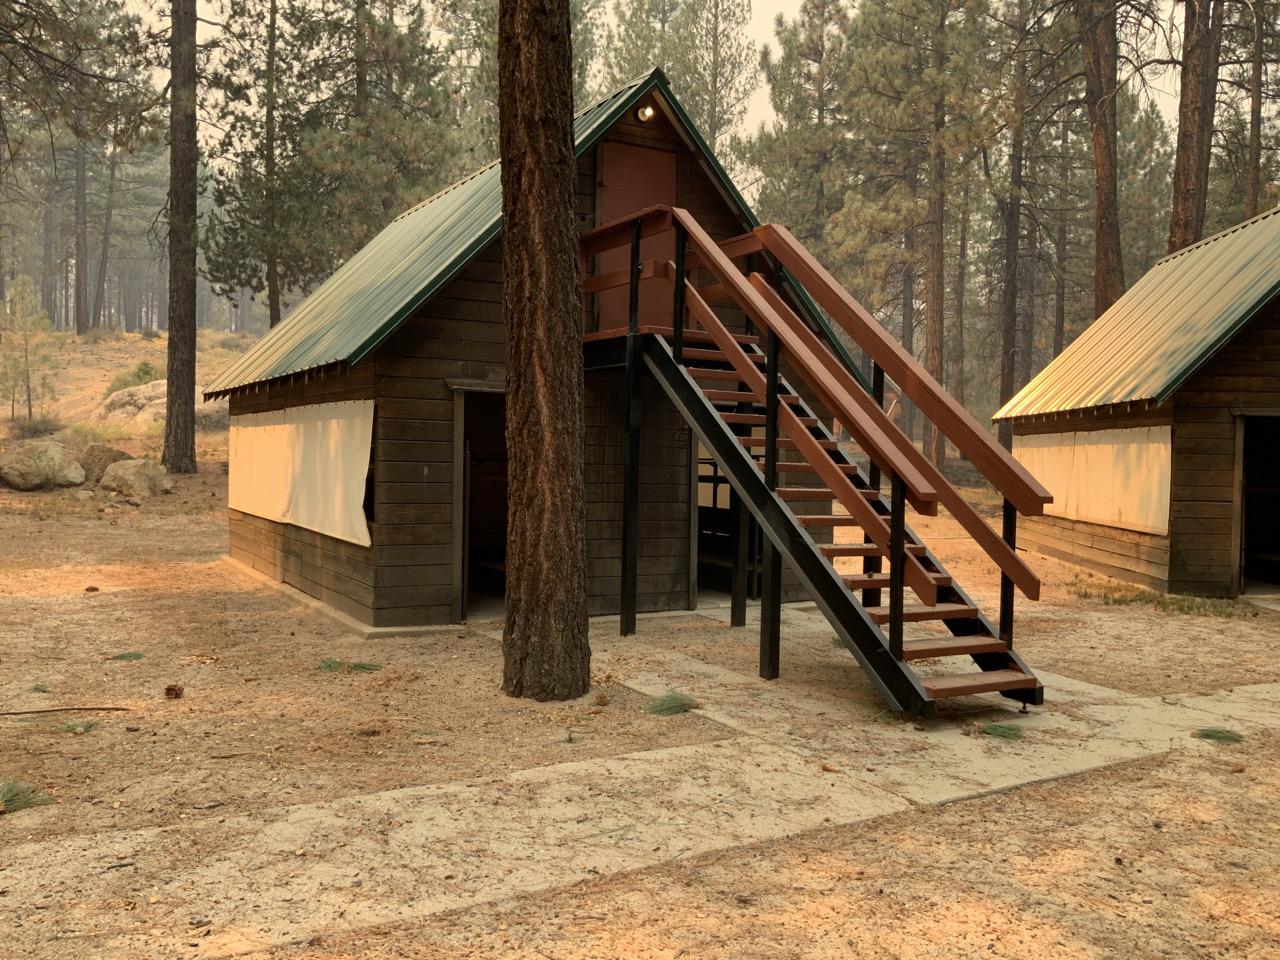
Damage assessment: no_damage